Virgin Atlantic GlobalFlyer

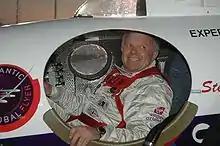
Steve Fossett in the GlobalFlyer cockpit

Fossett planned a second circumnavigation in the GlobalFlyer in 2006, this time taking off from the Kennedy Space Center in Florida, flying eastbound around the world then crossing the Atlantic a second time and then landing at Manston Airport in Kent, England.